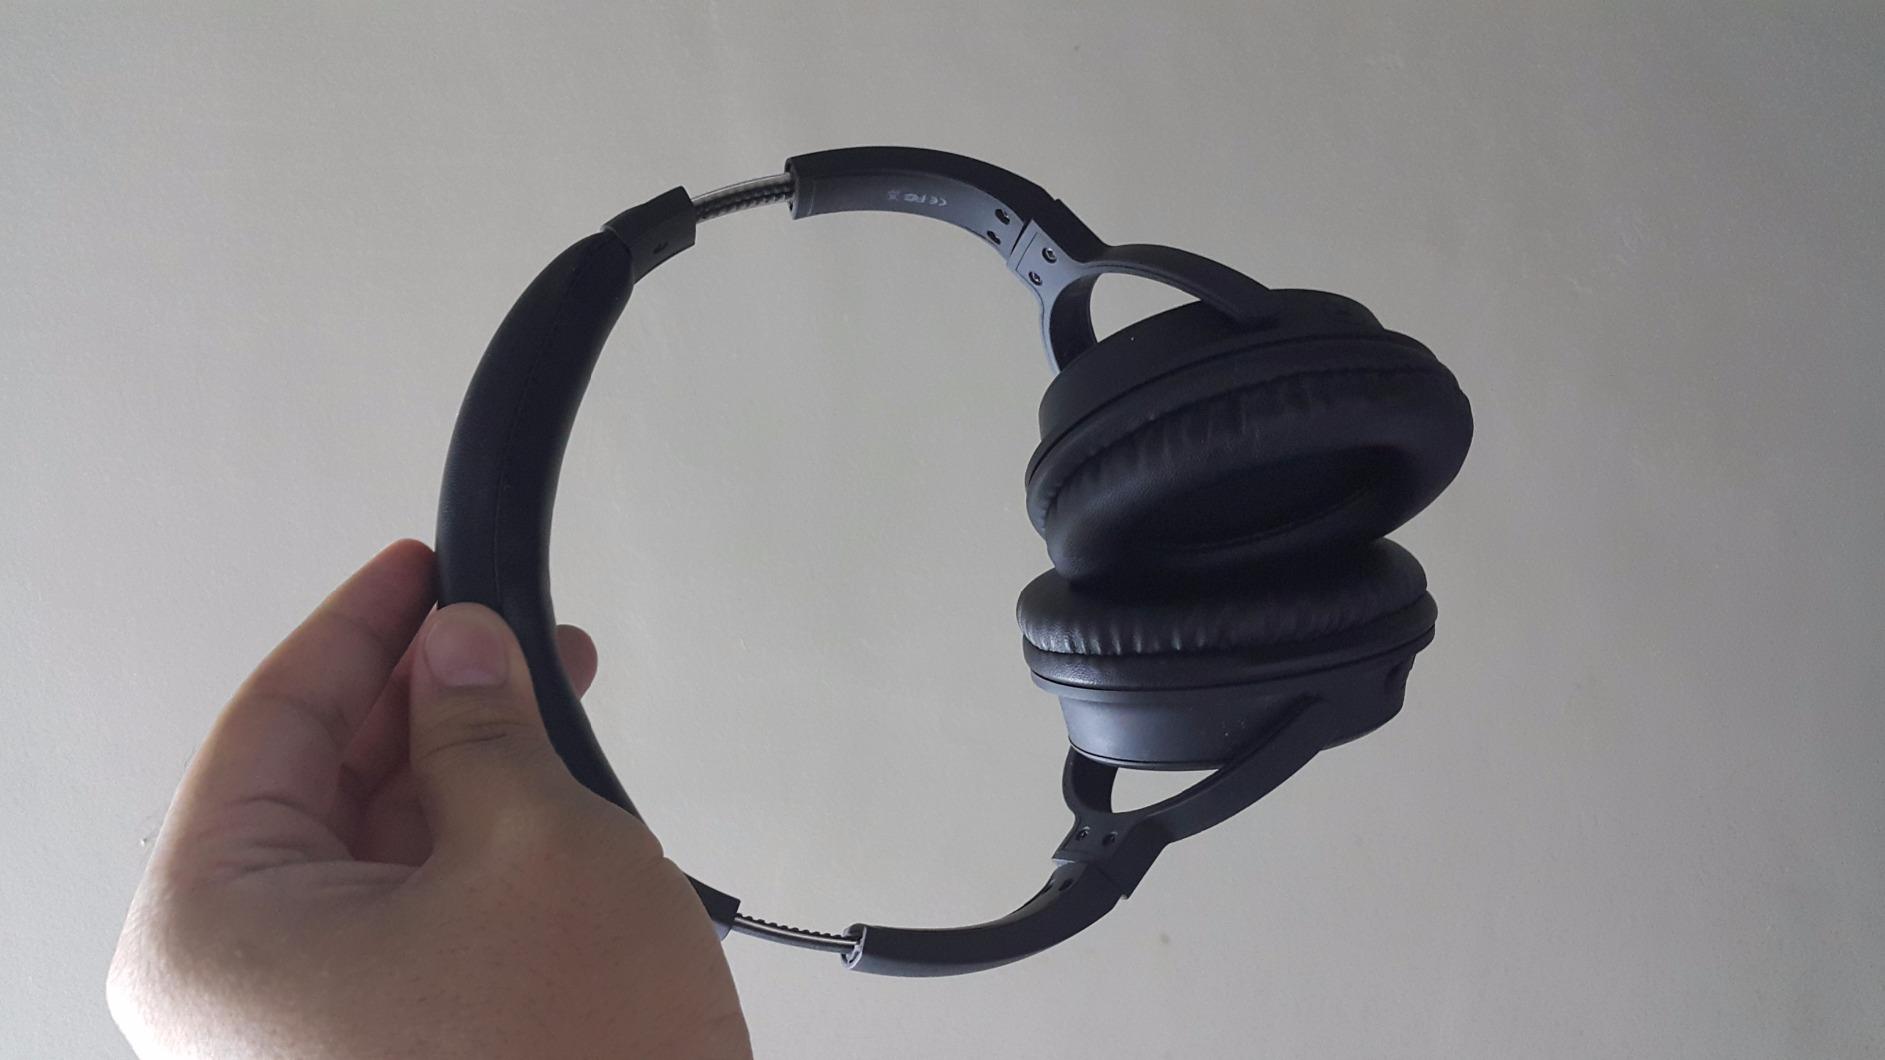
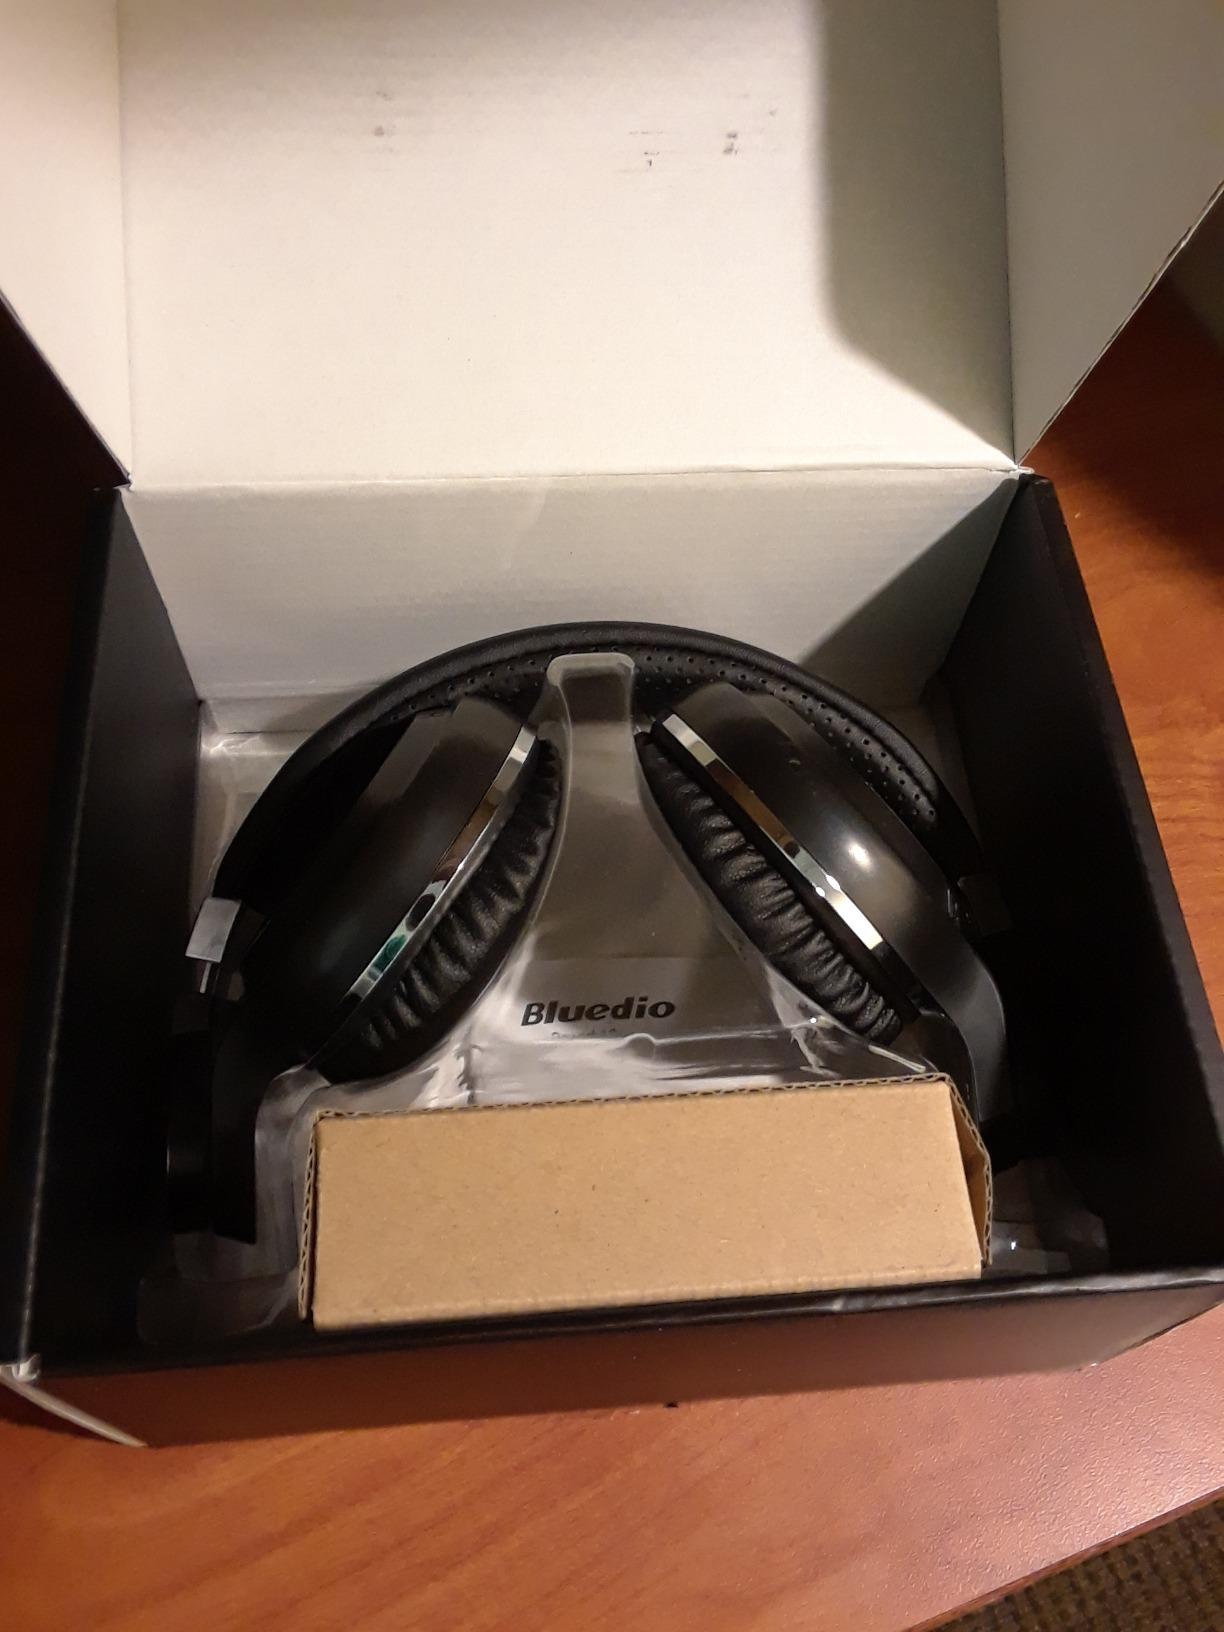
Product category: headphones
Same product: no